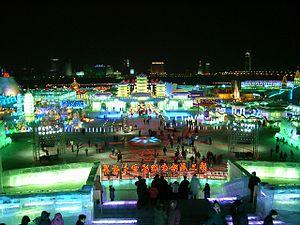
Le festival de sculptures sur glace et de neige de Harbin est un événement annuel depuis 1963 mais qui a été interrompu entre le début de la Révolution culturelle et 1985.